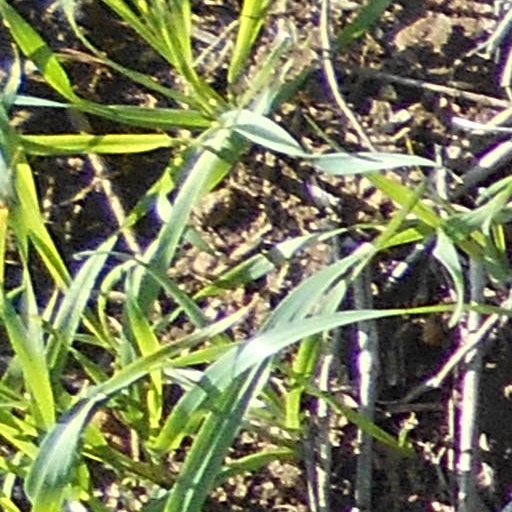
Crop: wheat